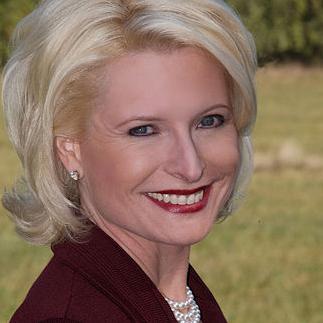
Age: 40